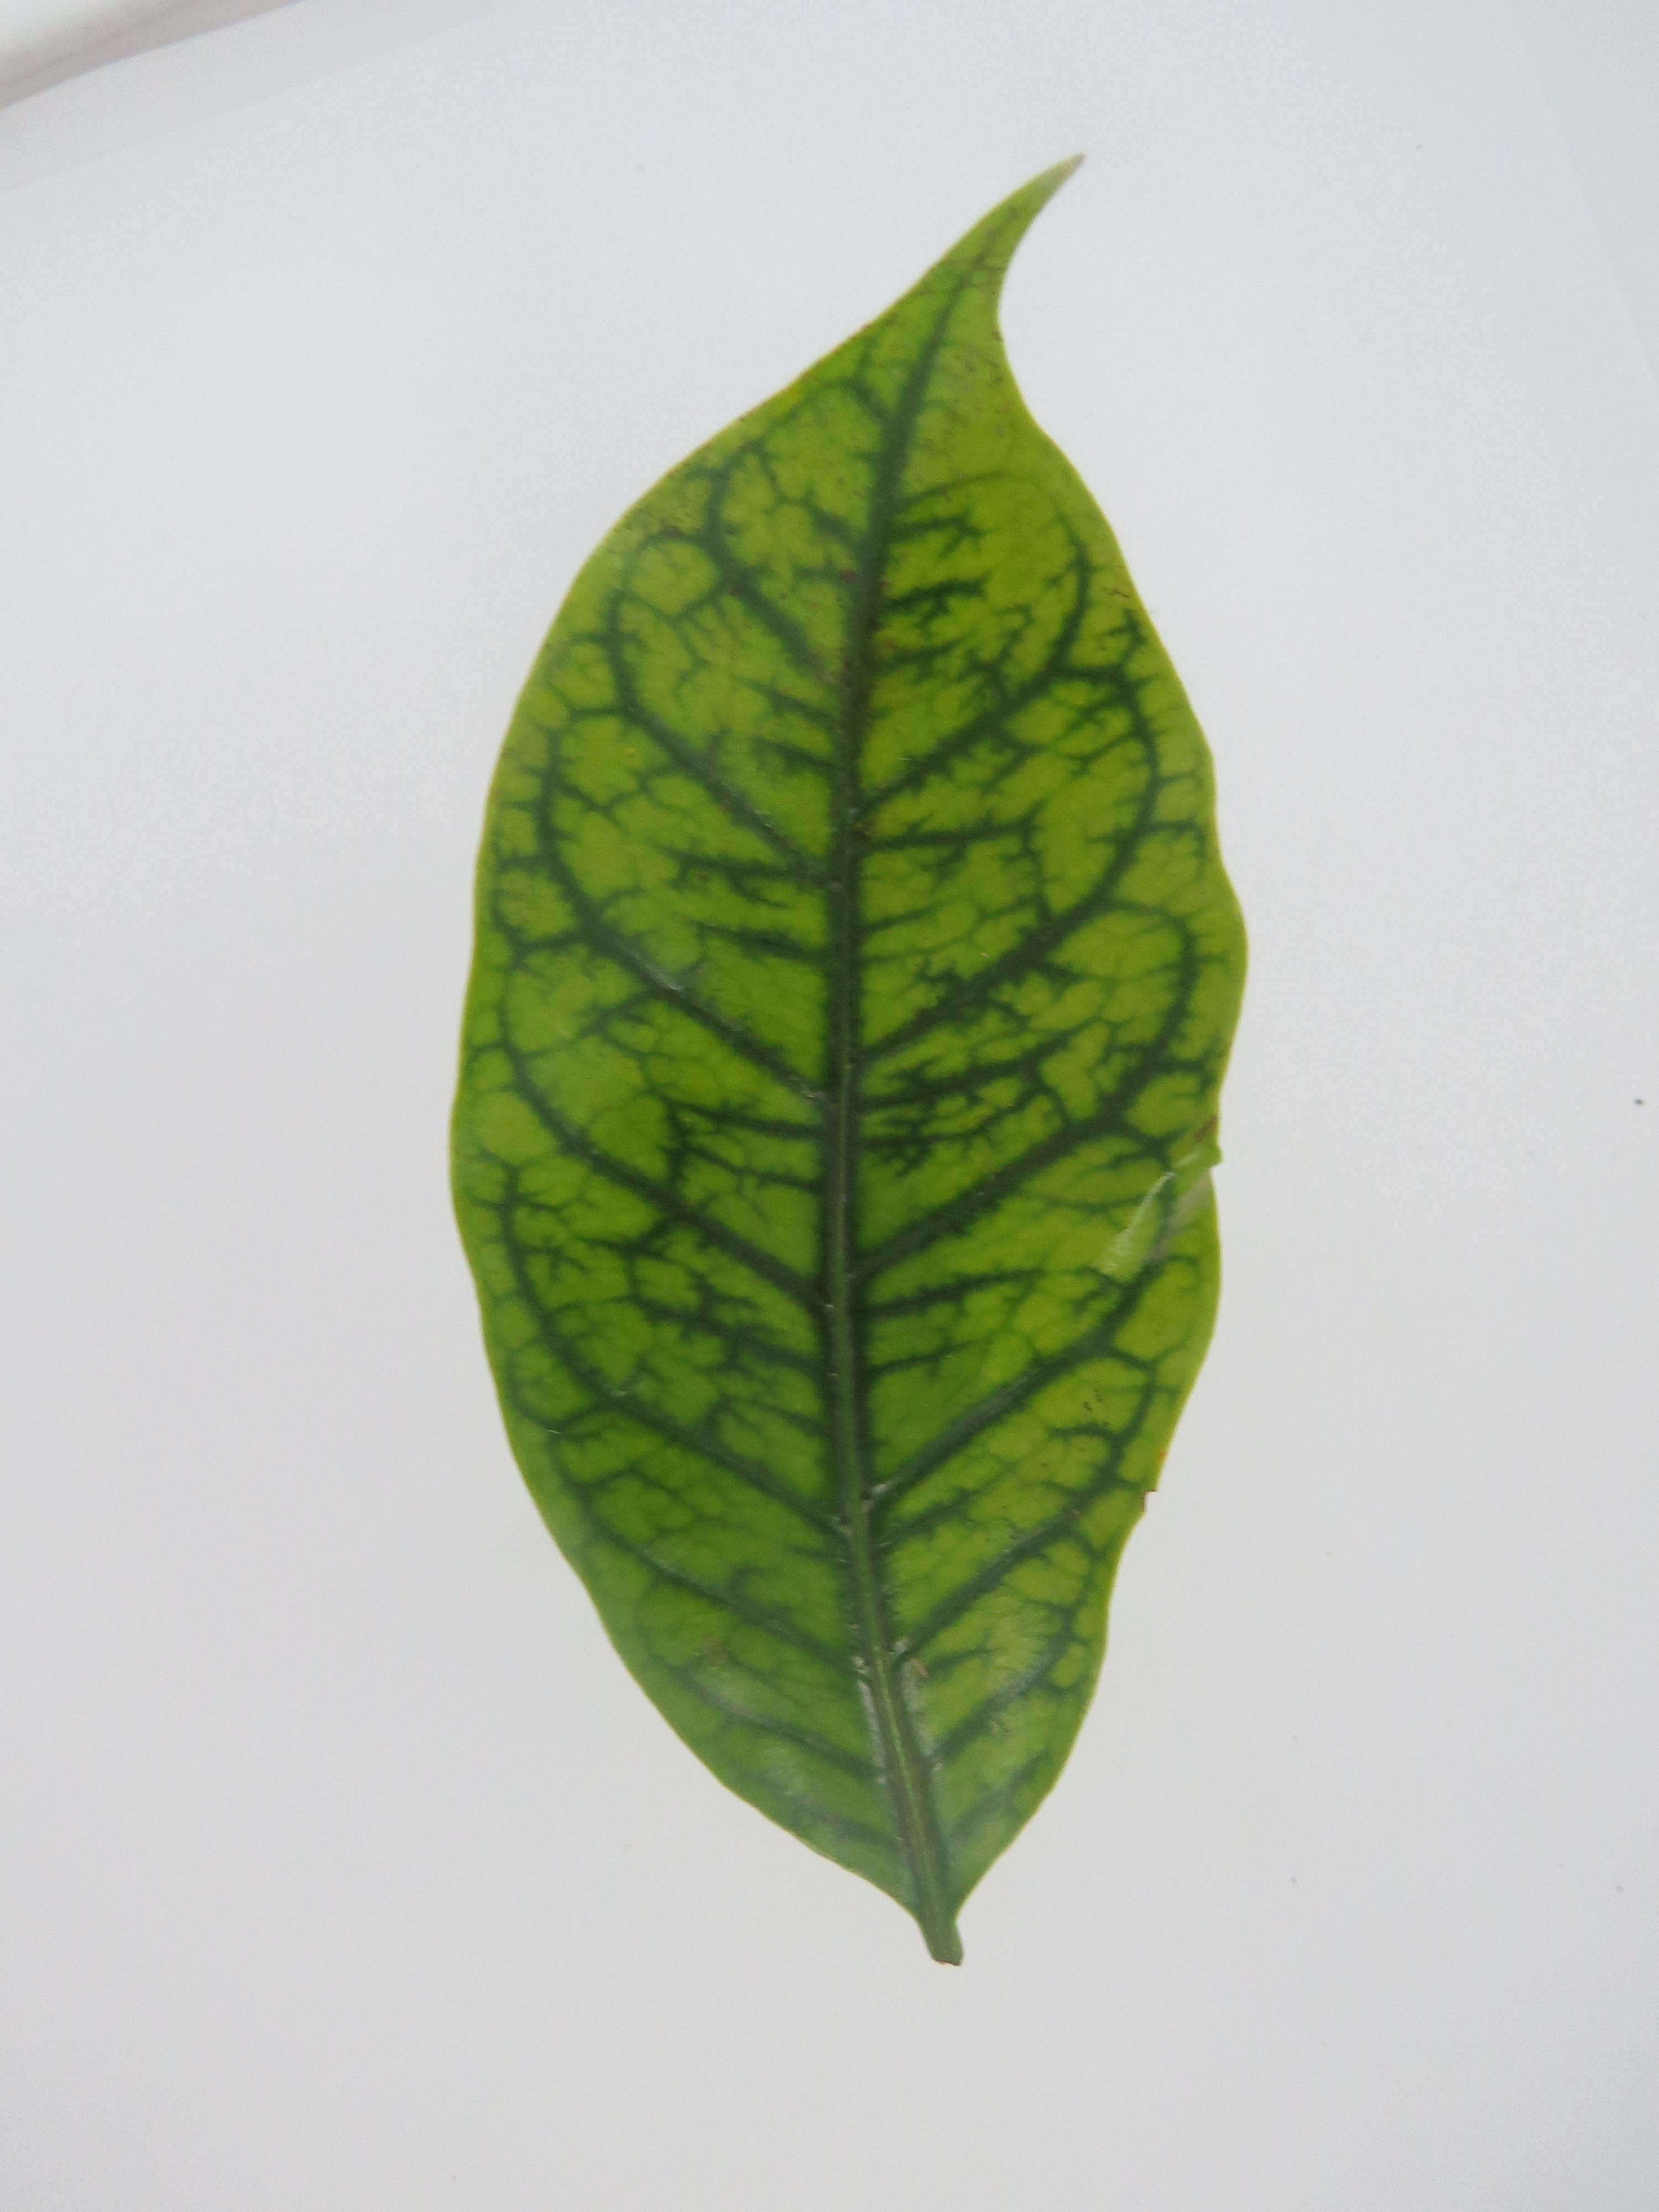
Label: manganese-Mn